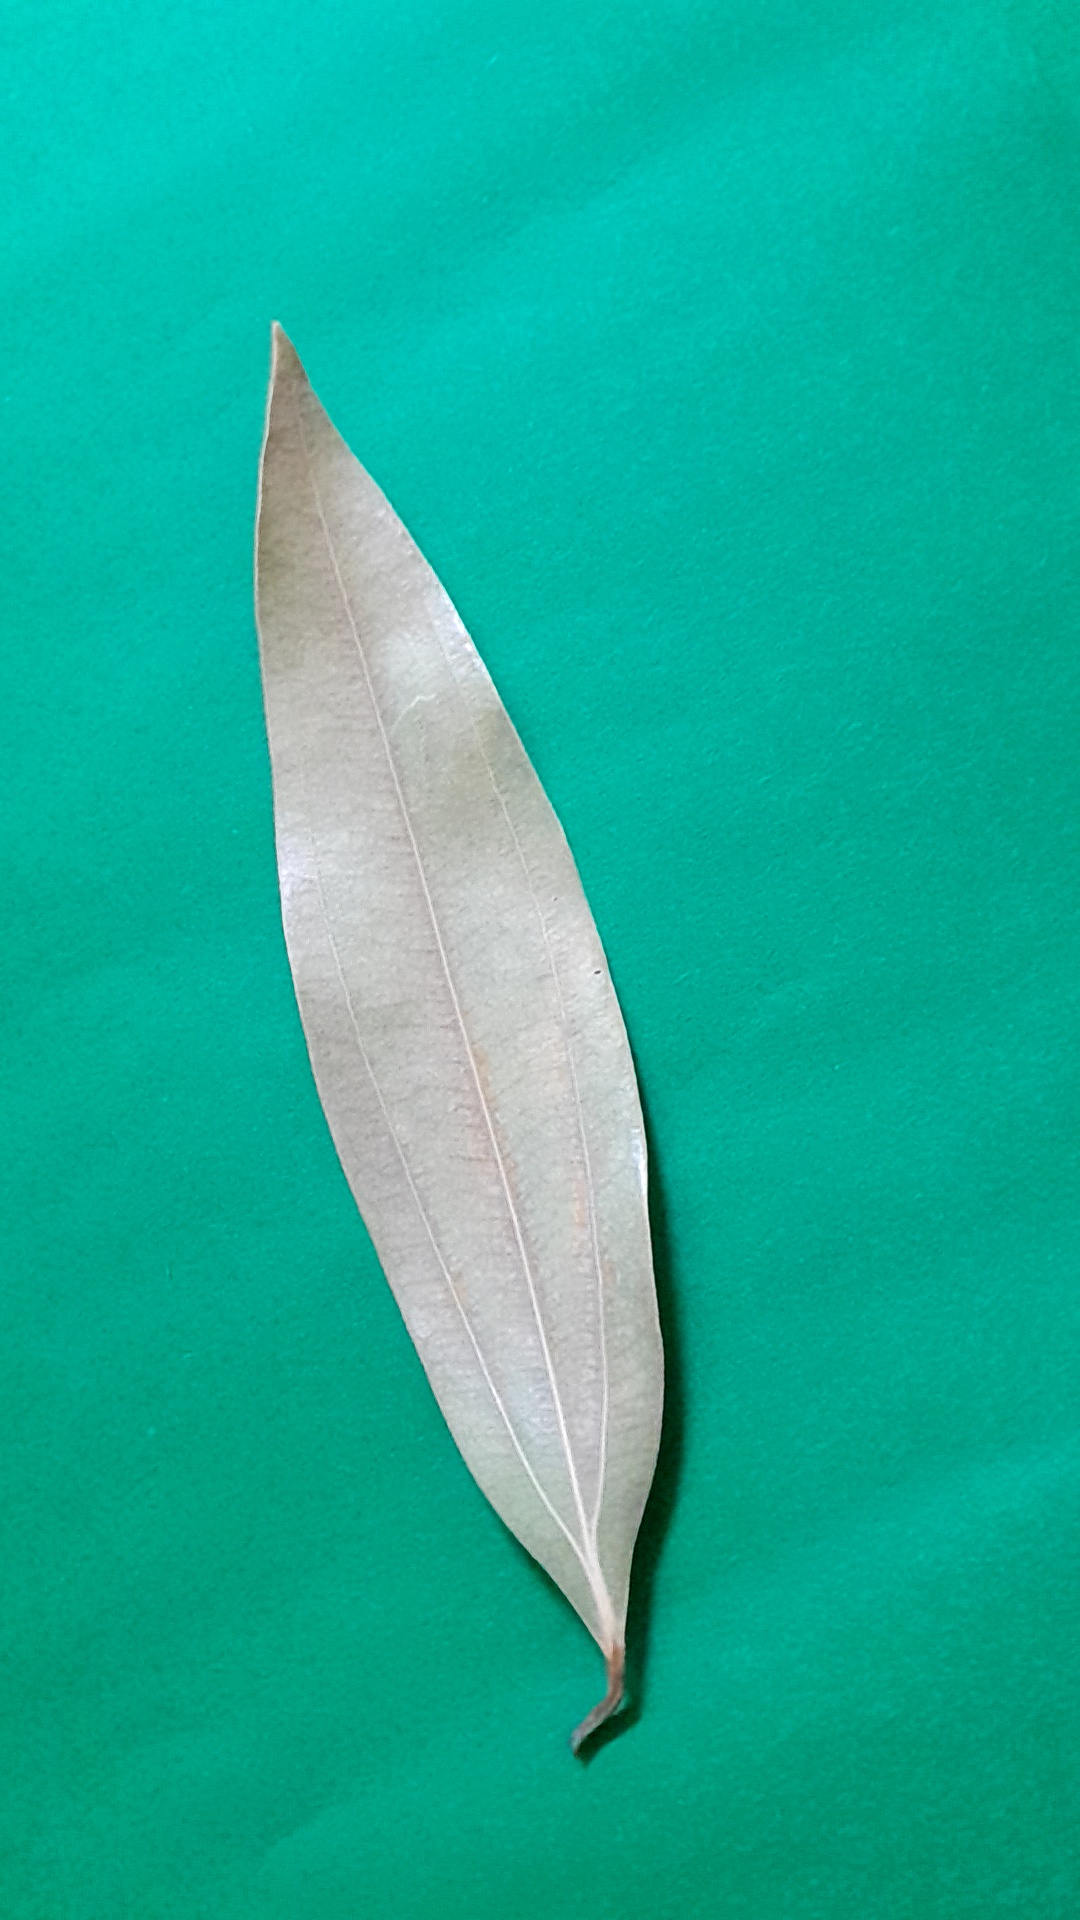
Label: Dry Leaf